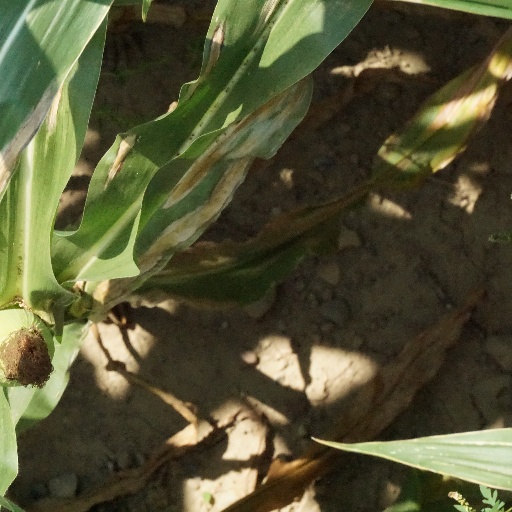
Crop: maize; corn